The Beginning and the End (Millennium)

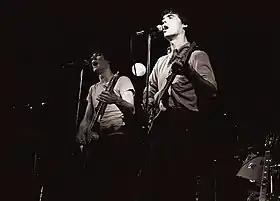
"The Beginning and the End" features the song "Life During Wartime" by Talking Heads "(pictured 1978)".

"The Beginning and the End" was written by frequent collaborators Glen Morgan and James Wong, and directed by Thomas J. Wright. Wright had previously directed five episodes of the first season—"Dead Letters", "The Wild and the Innocent", "The Thin White Line", "Powers, Principalities, Thrones and Dominions" and "Paper Dove"—and would go on to direct a further twenty episodes over the series' run. Wright would also go on to direct "Millennium", the series' crossover episode with its sister show "The X-Files". The episode was the fourth to have been written by Morgan and Wong, after "Dead Letters", "522666" and "The Thin White Line" in the first season. The duo would go on to pen a further eleven episodes over the course of the second season, having taken the roles of co-executive producers for the season.